Cyberjaya

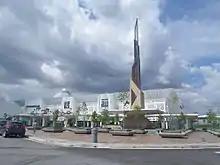
Mosque in Cyberjaya

Spanning about 28.94 square kilometres (7,000 acres), the city is the nucleus of the Multimedia Super Corridor (MSC), until 2022 known as MSC Malaysia, since then rebranded into Malaysia Digital (MD). The site for Cyberjaya was primarily undeveloped land consisting of oil palm plantations. It has since seen extensive building activities, including a boutique hotel, numerous commercial buildings, offices for MSC (now "MD") Status companies, universities, a community club, and the local council's headquarters.